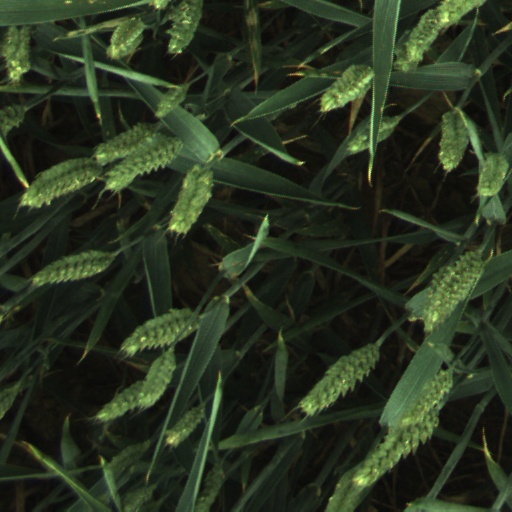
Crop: wheat